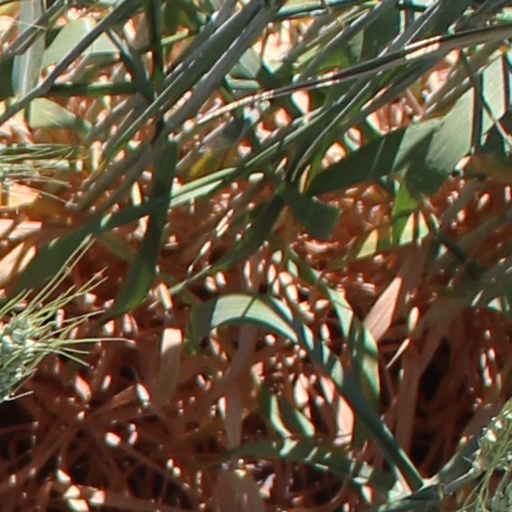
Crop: wheat